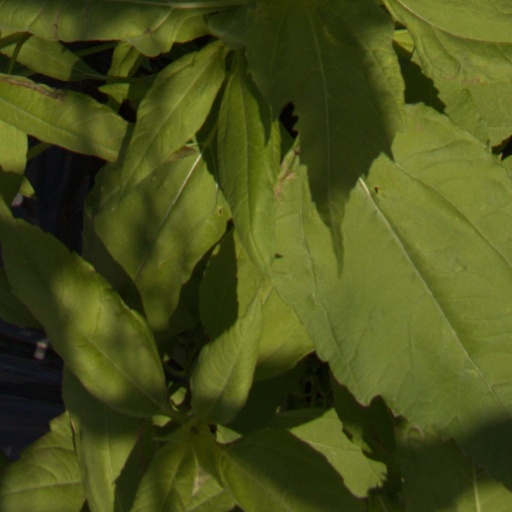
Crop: Jerusalem artichoke